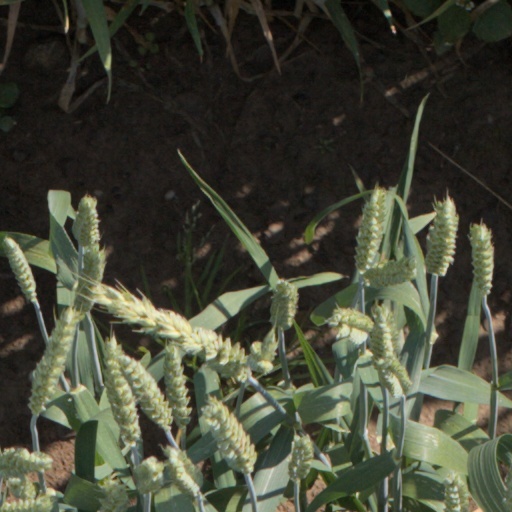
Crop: wheat